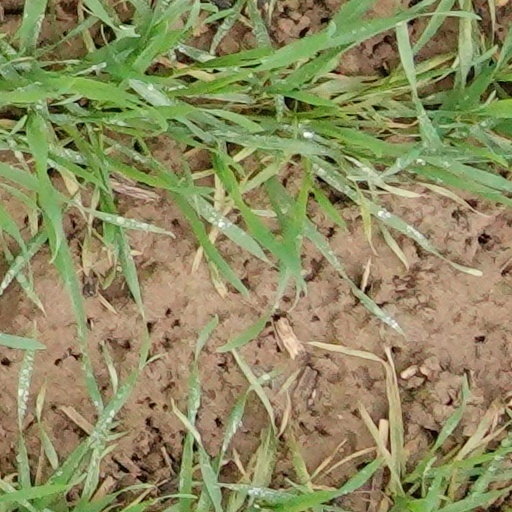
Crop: wheat